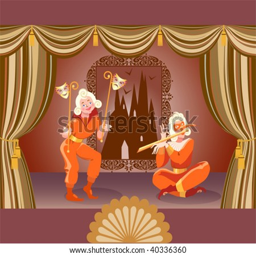
illustration of a stage and clowns .